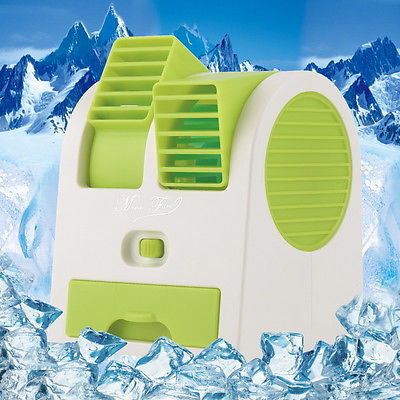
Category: fan